Peñabot

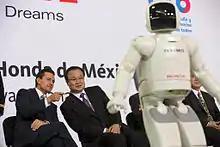
Mexican President Enrique Peña Nieto at the inauguration of a Honda factory in Celaya.

According to Aristegui Noticias, their usage went against articles 6 and 134 of the Mexican Constitution. Those used by Peña Nieto's government cost an estimated 80 million pesos monthly, which news outlets argued only helped the government spread fake support towards the president, but did not have a benefit towards Mexican people (with whom EPN was highly unpopular). Facebook held approximately 640,321 Peñabots, while Twitter had less. As of July 2017, Oxford Internet Institute's Computational Propaganda Research Project claimed many western democracies, Mexico included, perform social media manipulation, thus saying the manipulation comes directly from the Mexican government itself.